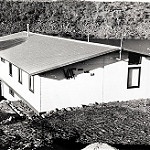
Scene: Outdoor